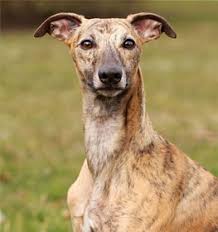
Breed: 234-n000065-whippet